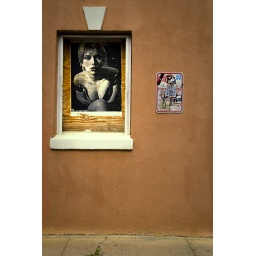
the girl in the window